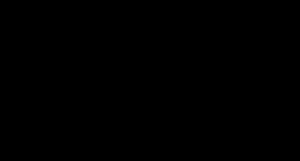
Le planimètre est un outil qui permet la mesure mécanique directe des surfaces sur les plans, carte géographiques, etc., en suivant le contour par l'extrémité d'un bras articulé.